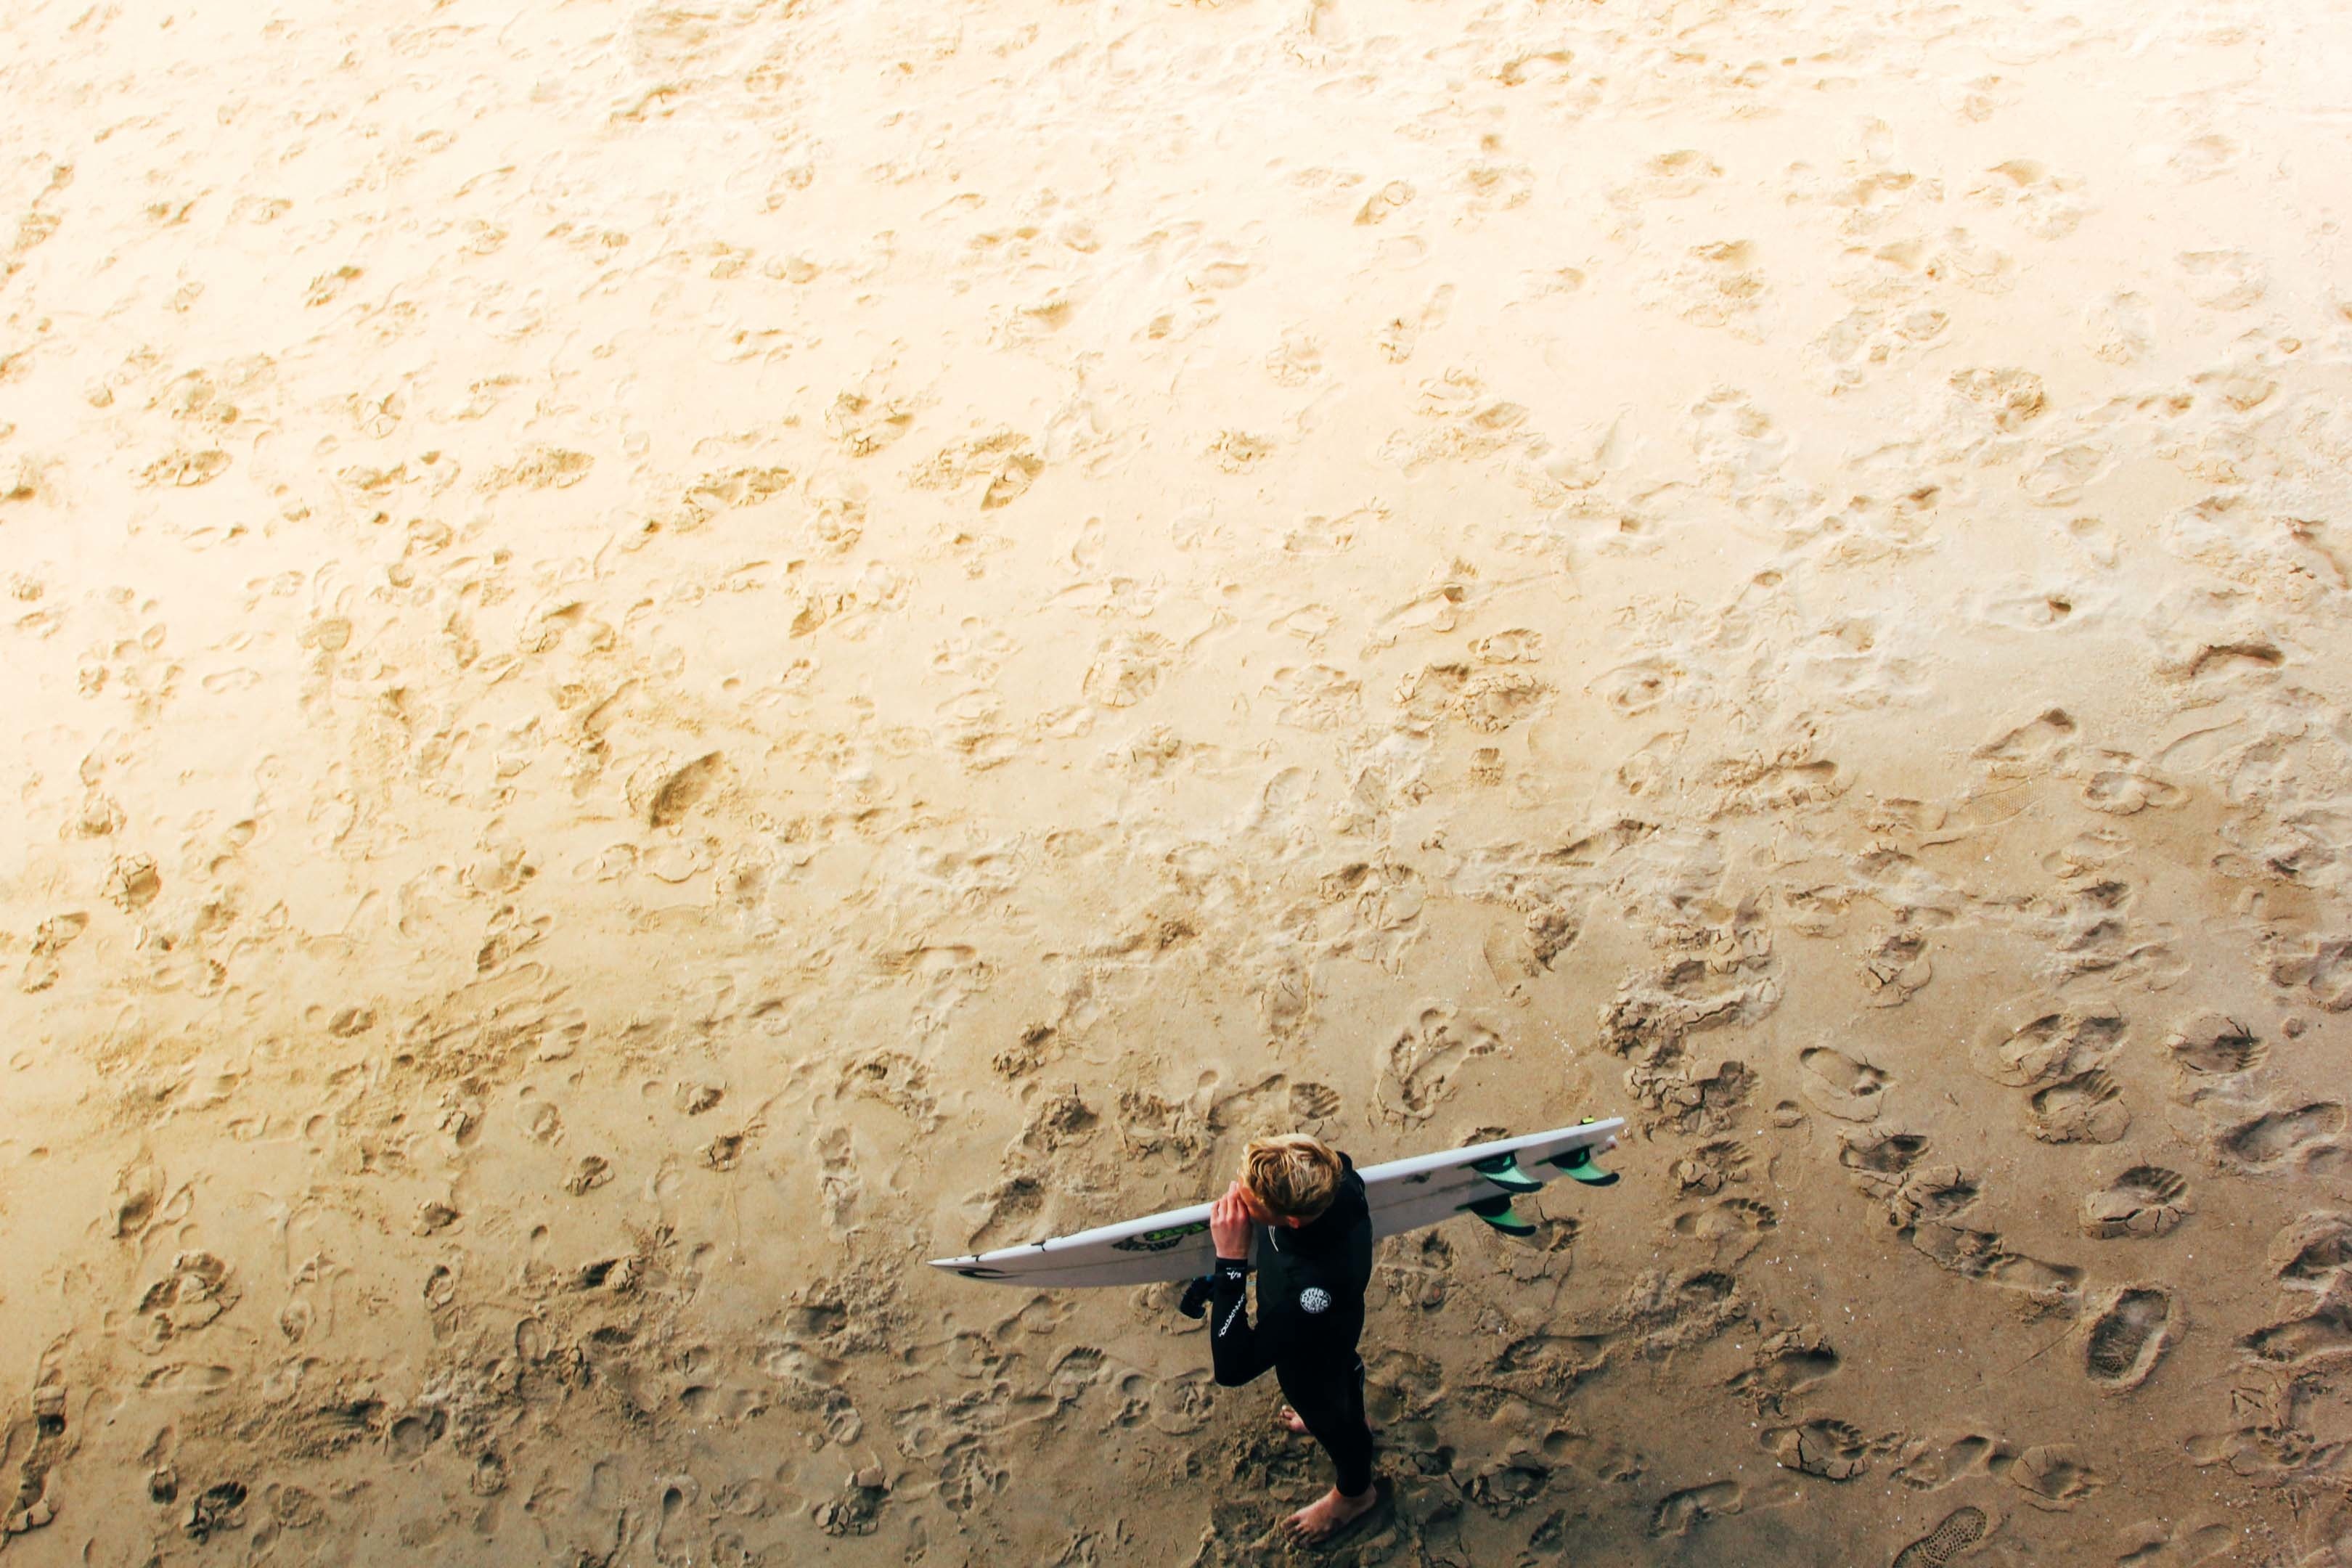
beach, sand, adventure, wall, alone, surfer, waiting, ceiling, solo, empty, footprints, solitary, early, anticipation, plaster